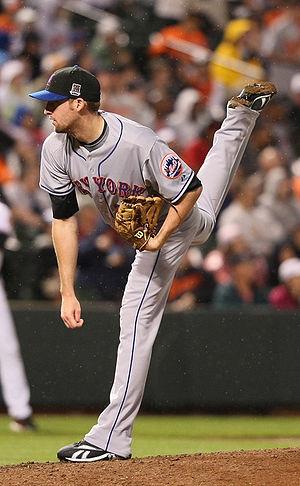
Robert Allen Parnell est un lanceur de relève droitier des Tigers de Détroit de la Ligue majeure de baseball.